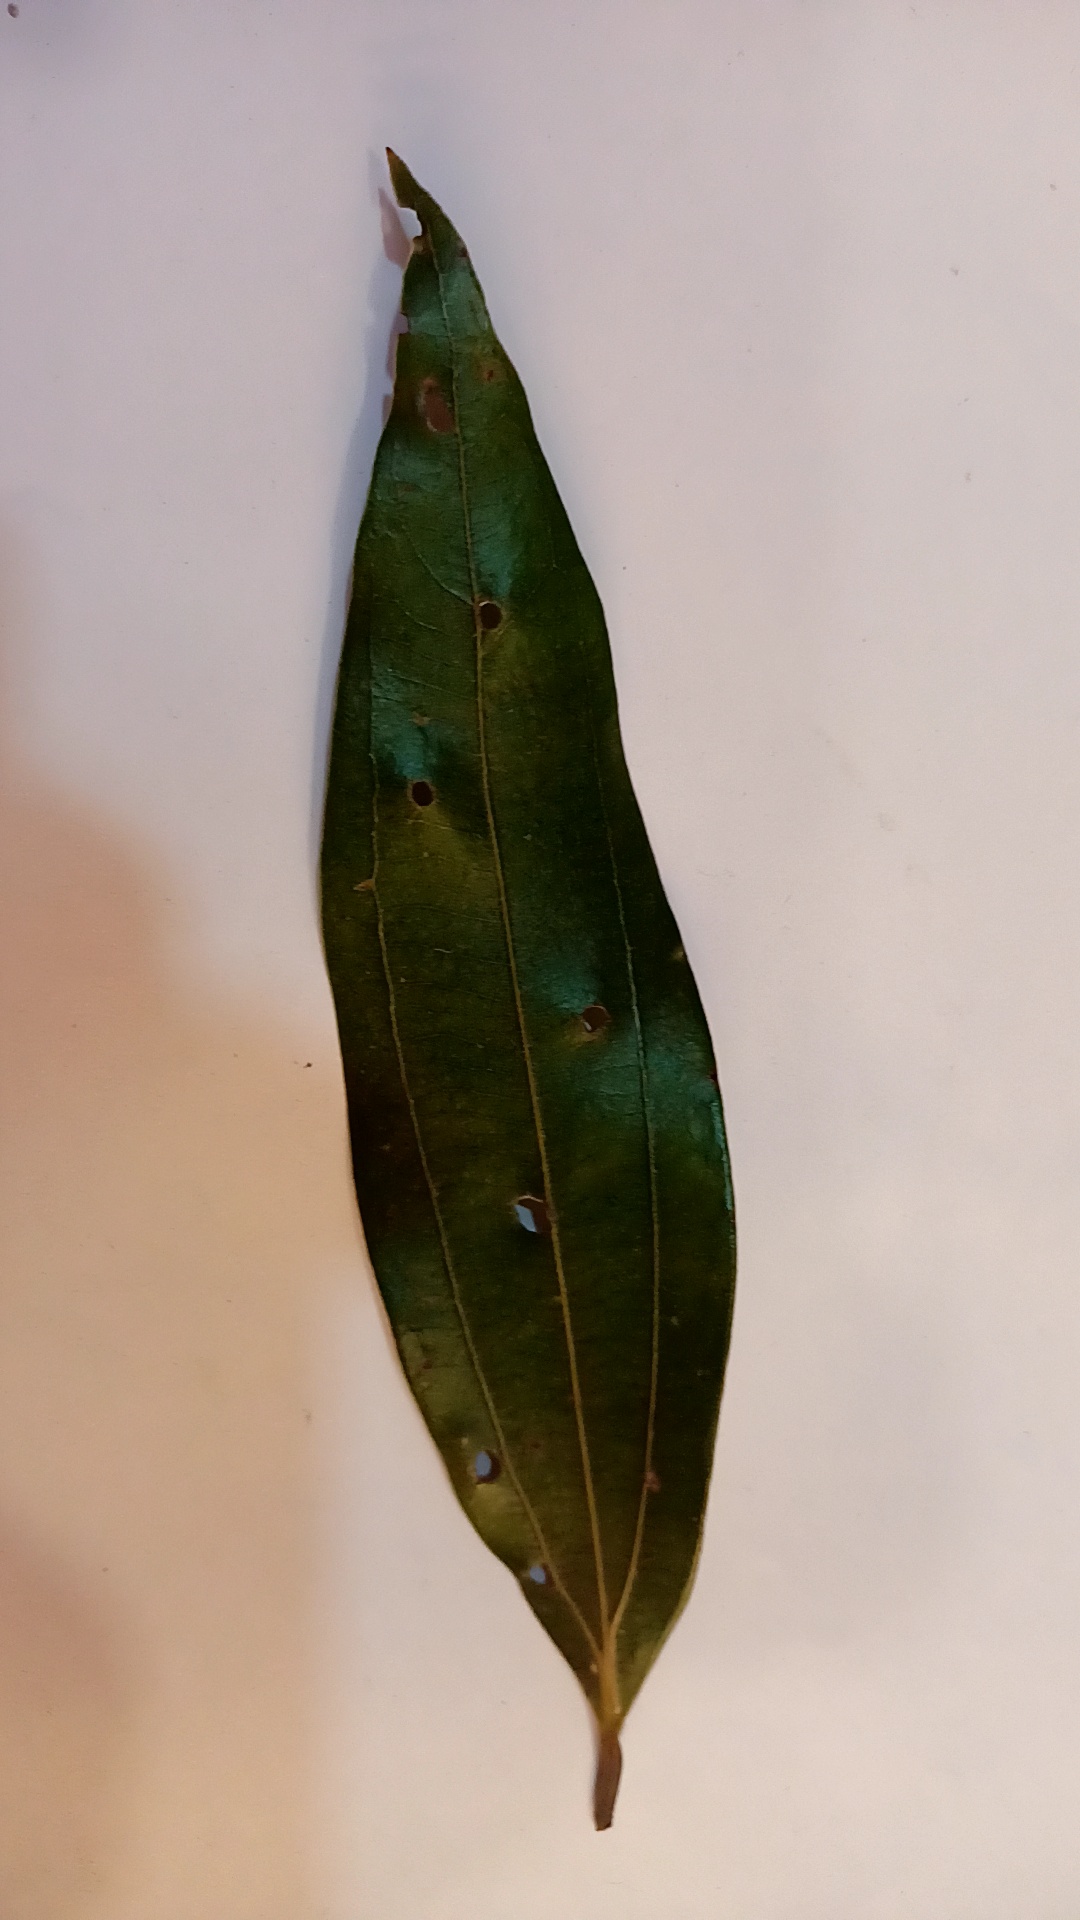
Label: Disease